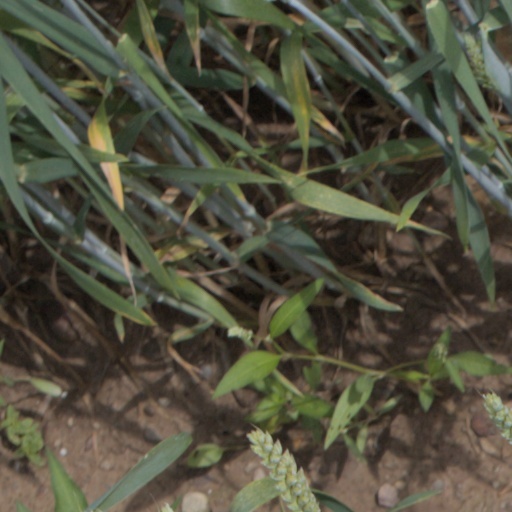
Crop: wheat